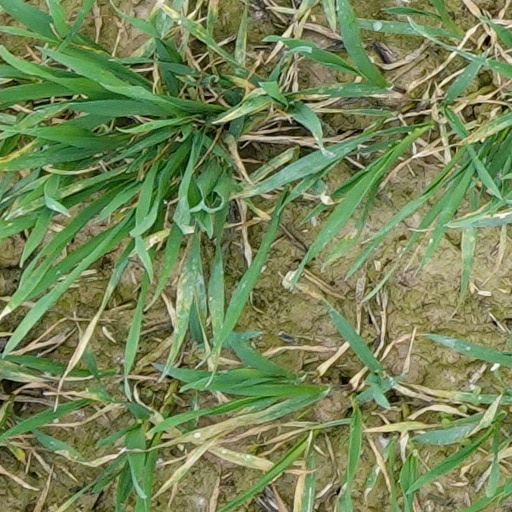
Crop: wheat